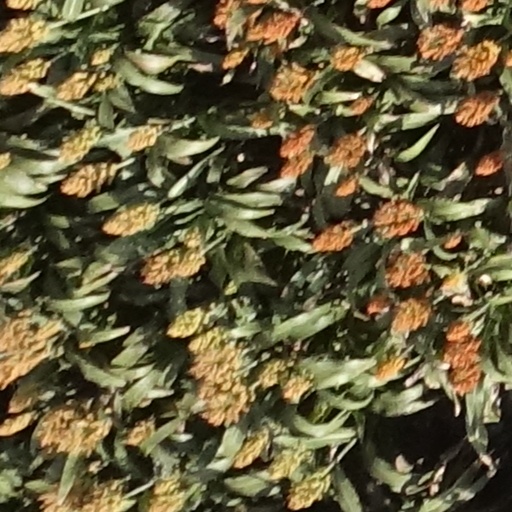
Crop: sorghum